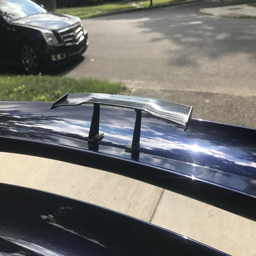
my friend has a mini spoiler on his spoiler !